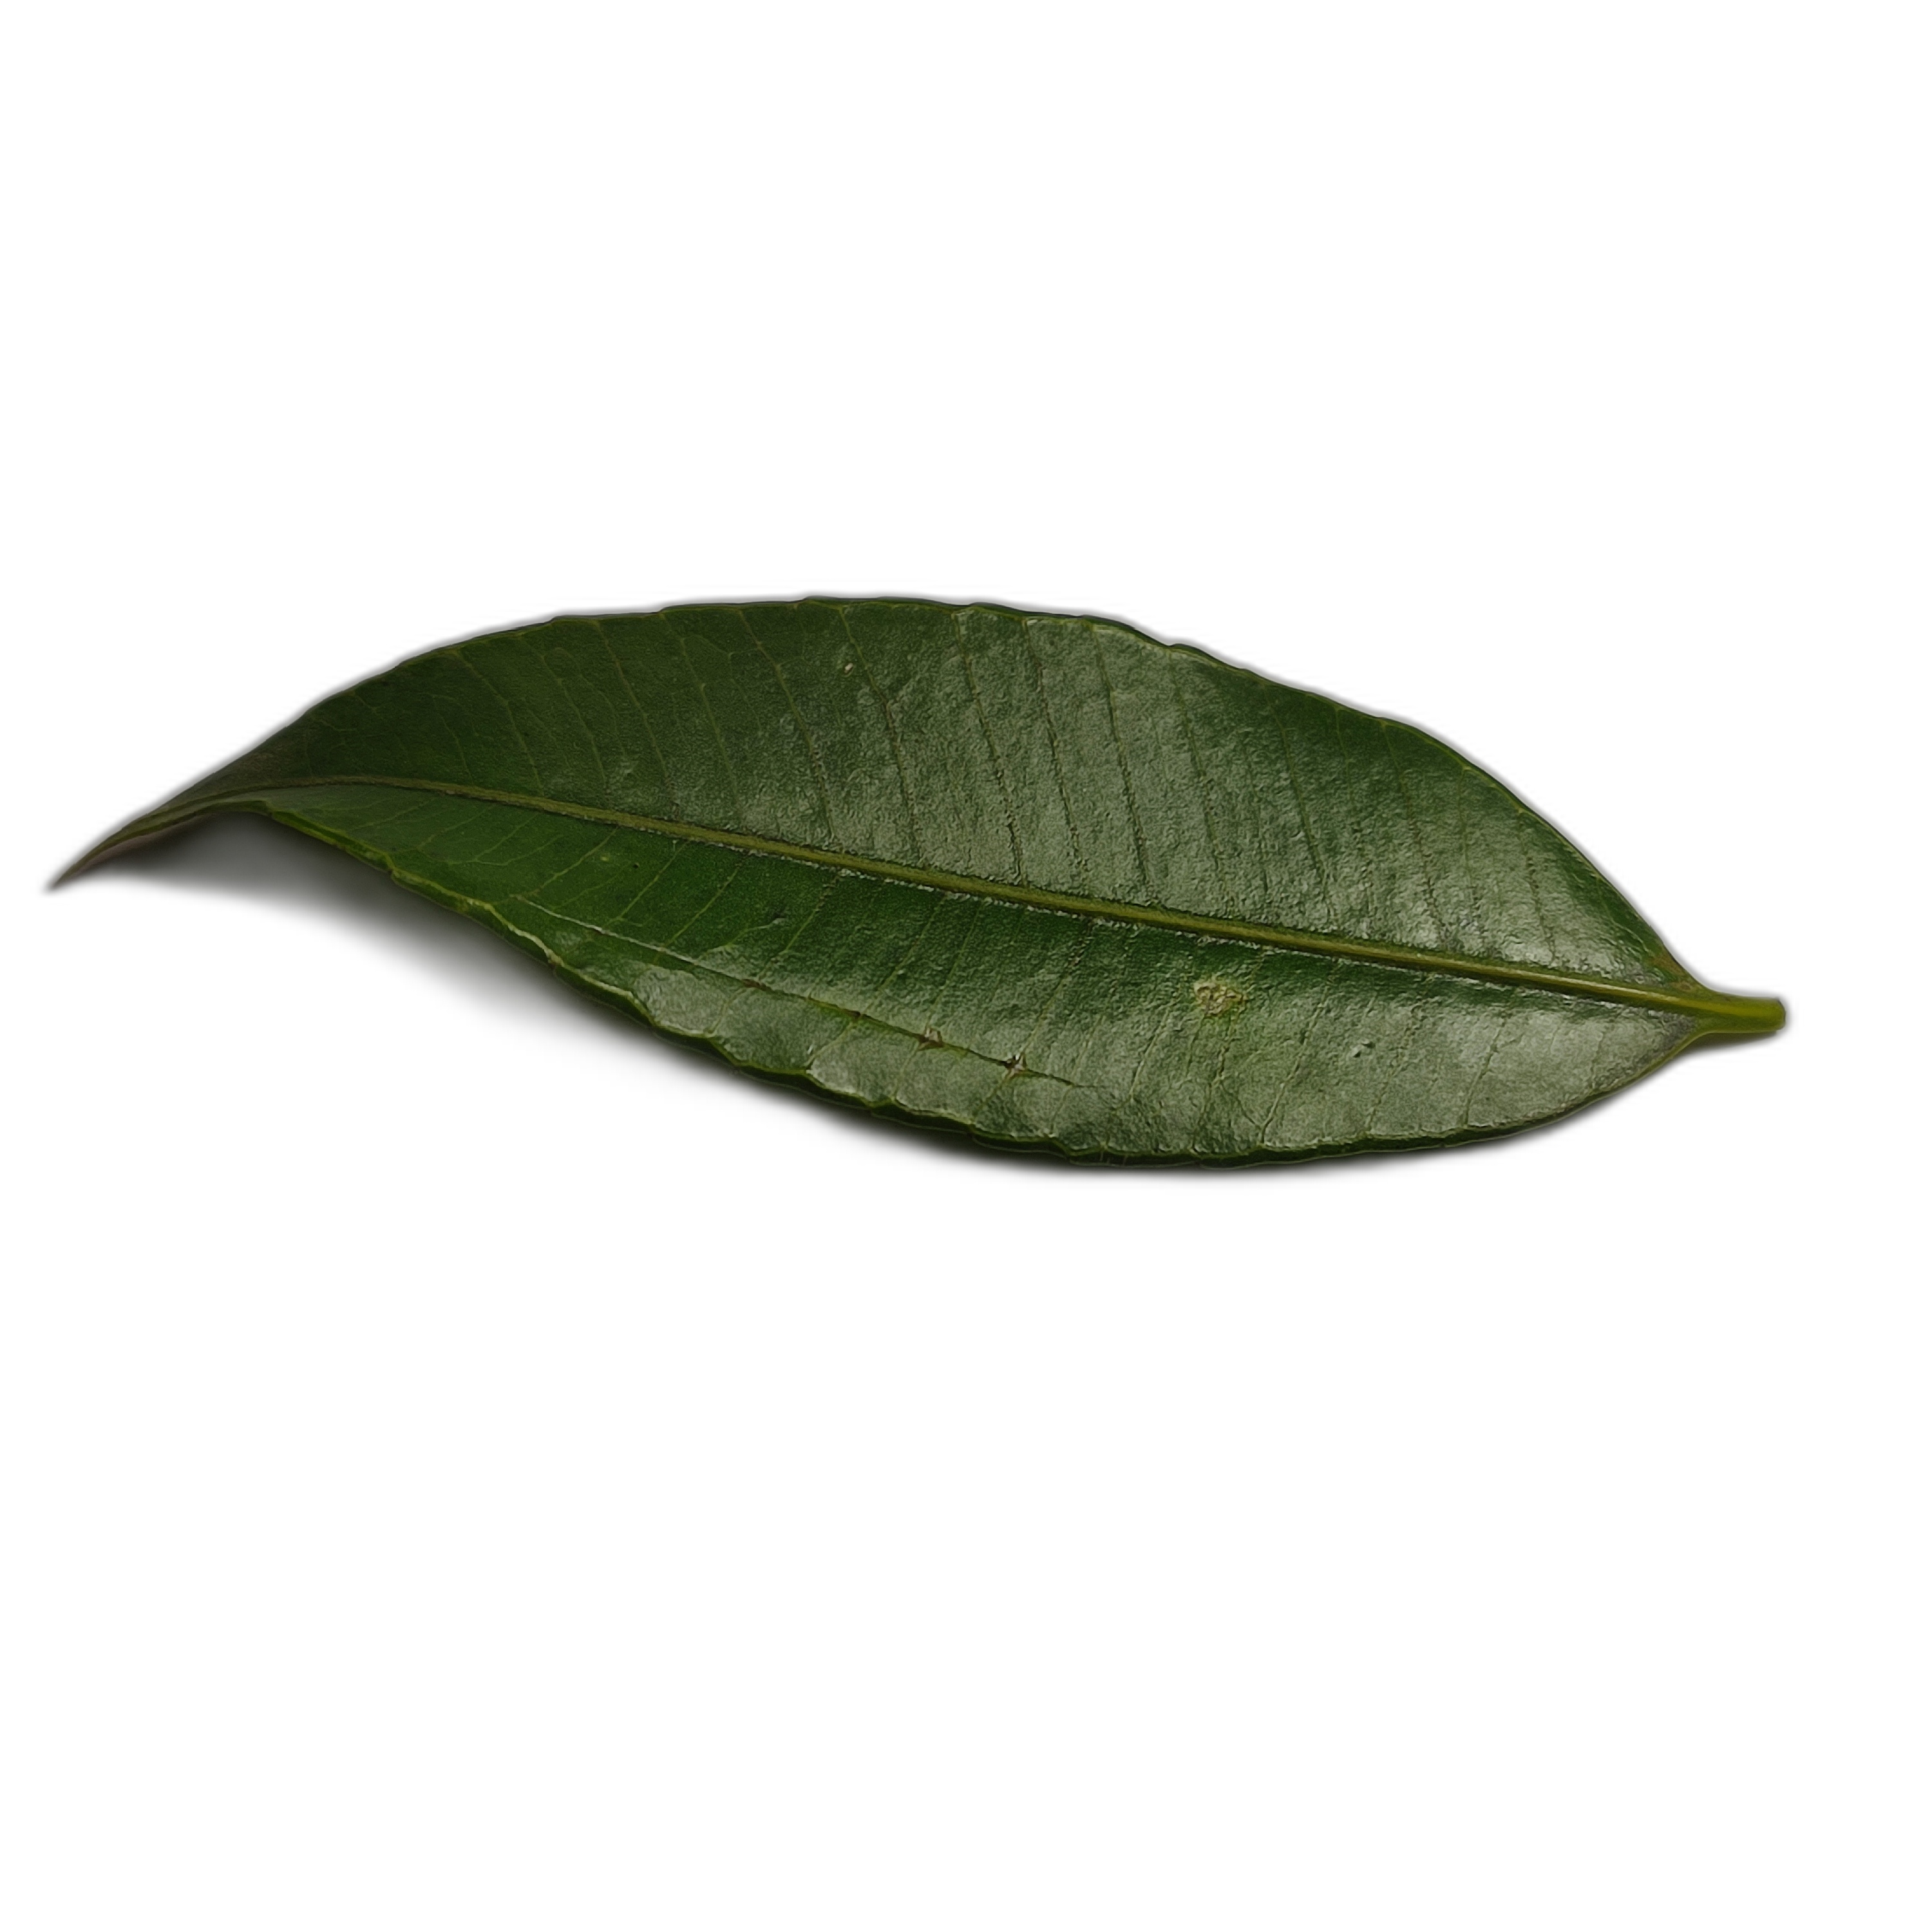
Label: healthy